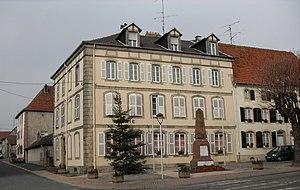
La mairie à Lixheim
Lixheim est une commune française située dans le département de la Moselle, en région Grand Est.